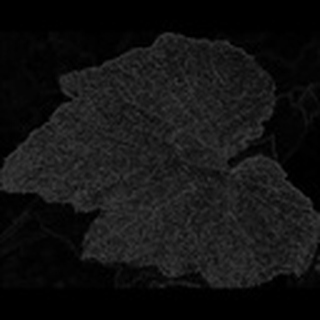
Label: cotton_powdery_mildew